Aline Coutrot

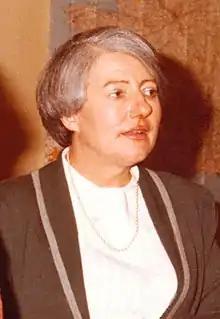
Aline Coutrot

Aline Coutrot (17 June 1927 – 20 October 1987) was a French historian and political scientist. Her research works and publications have mainly focused on the relationship between religion and politics in the 20th century, as well as on youth movements in France. In 1967, she received the Prix Broquette-Gonin (literature) Award for her work "Religious Forces in French Society".